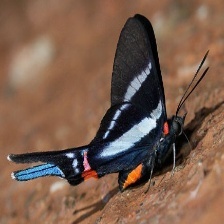
Species: METALMARK